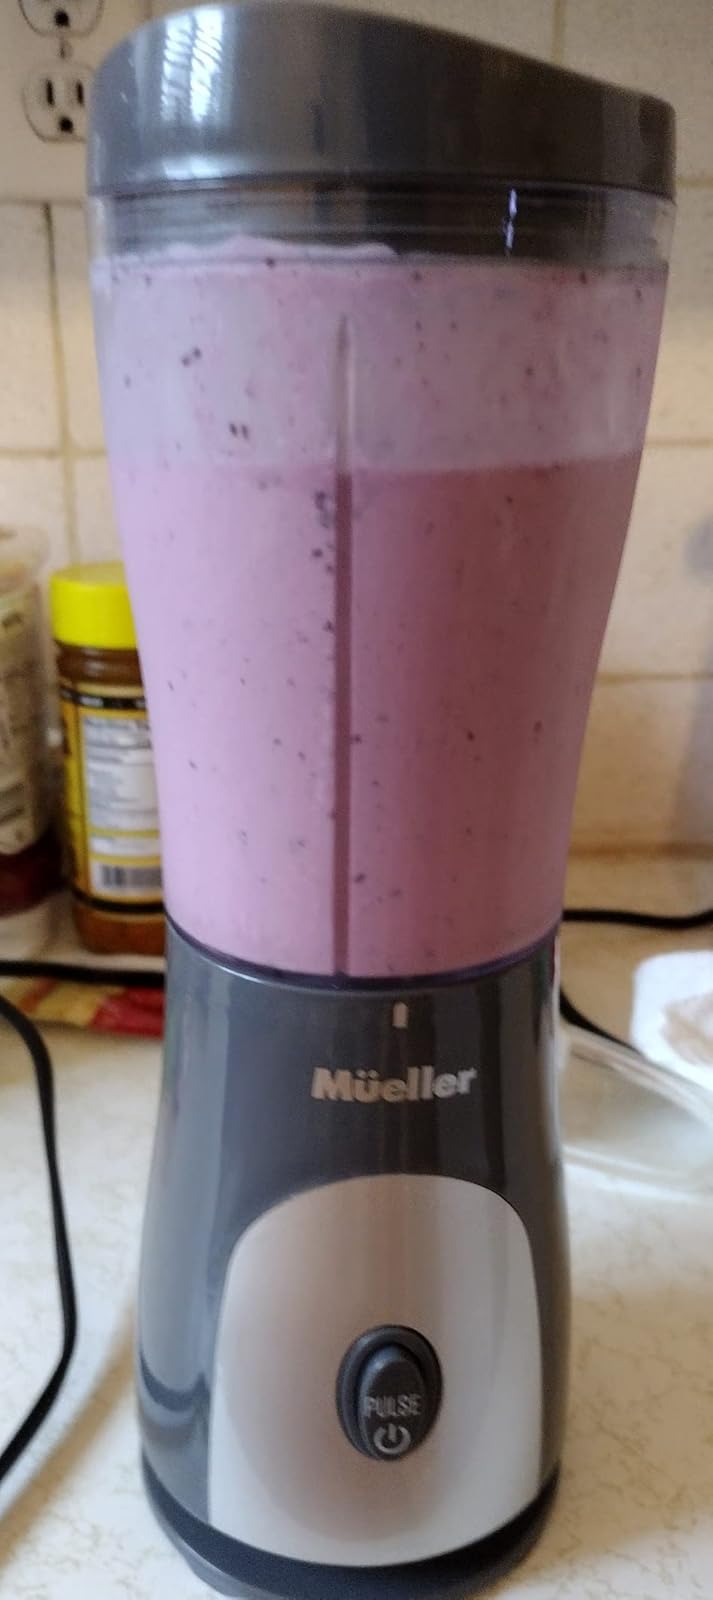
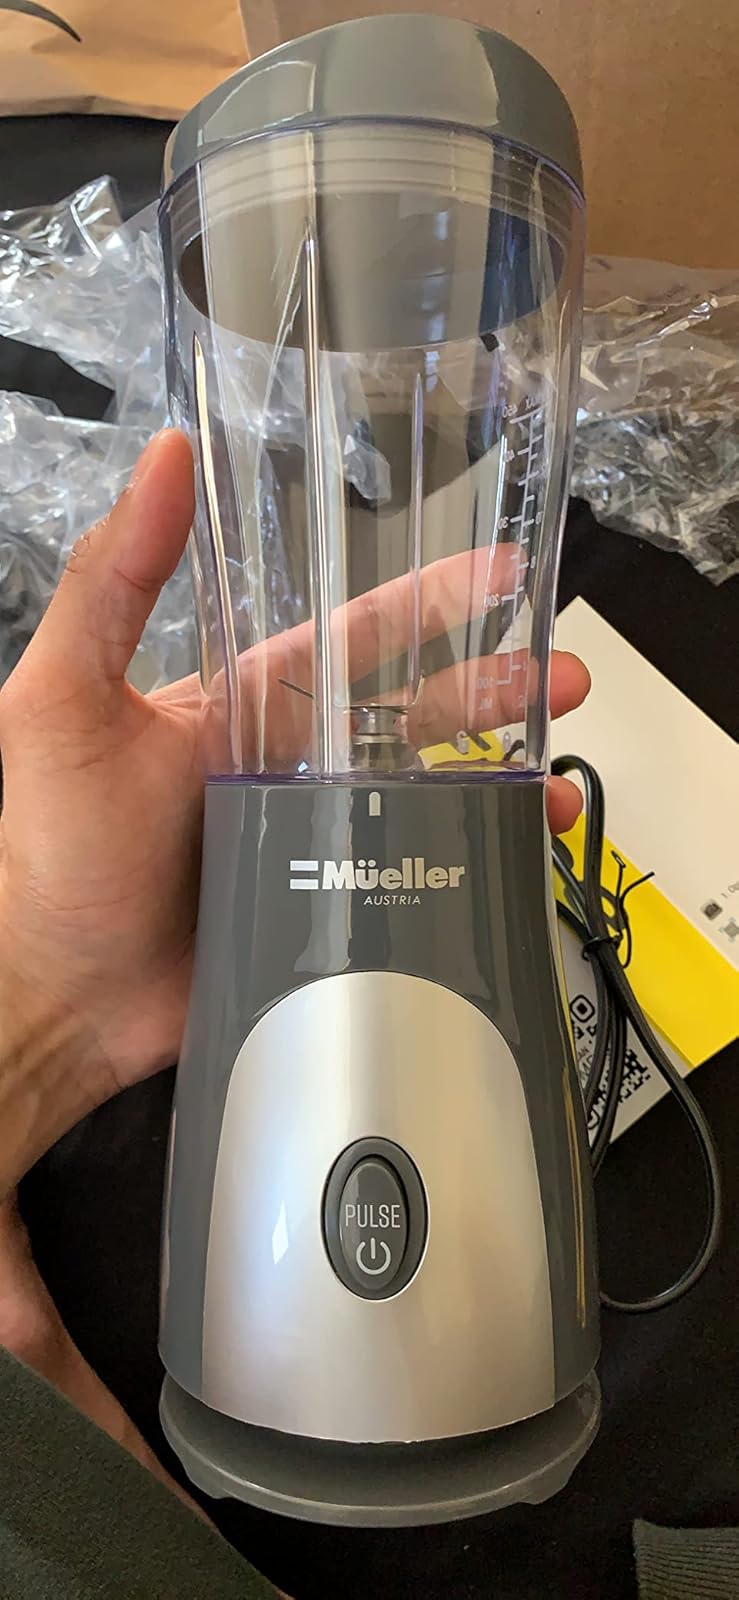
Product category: items_blender
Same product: yes